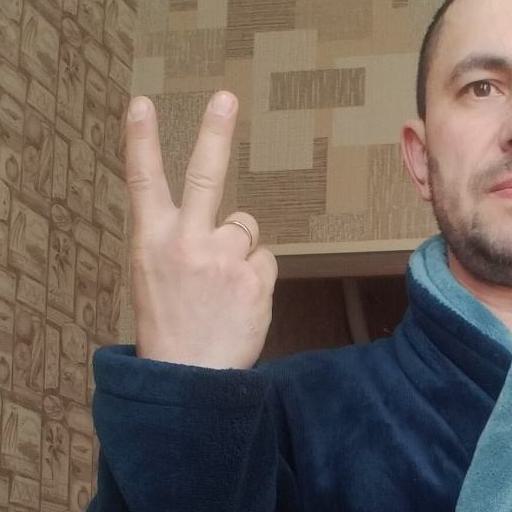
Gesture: peace_inverted